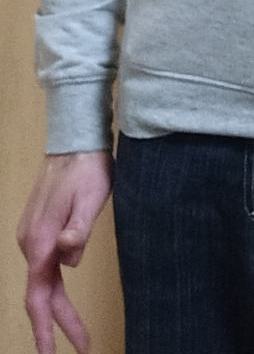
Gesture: no_gesture